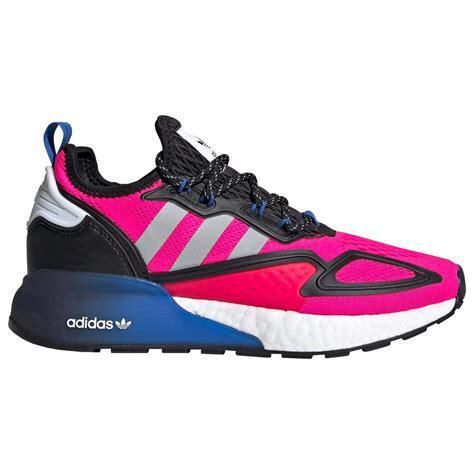
Brand: Adidas
Model: ZX 2K Boost